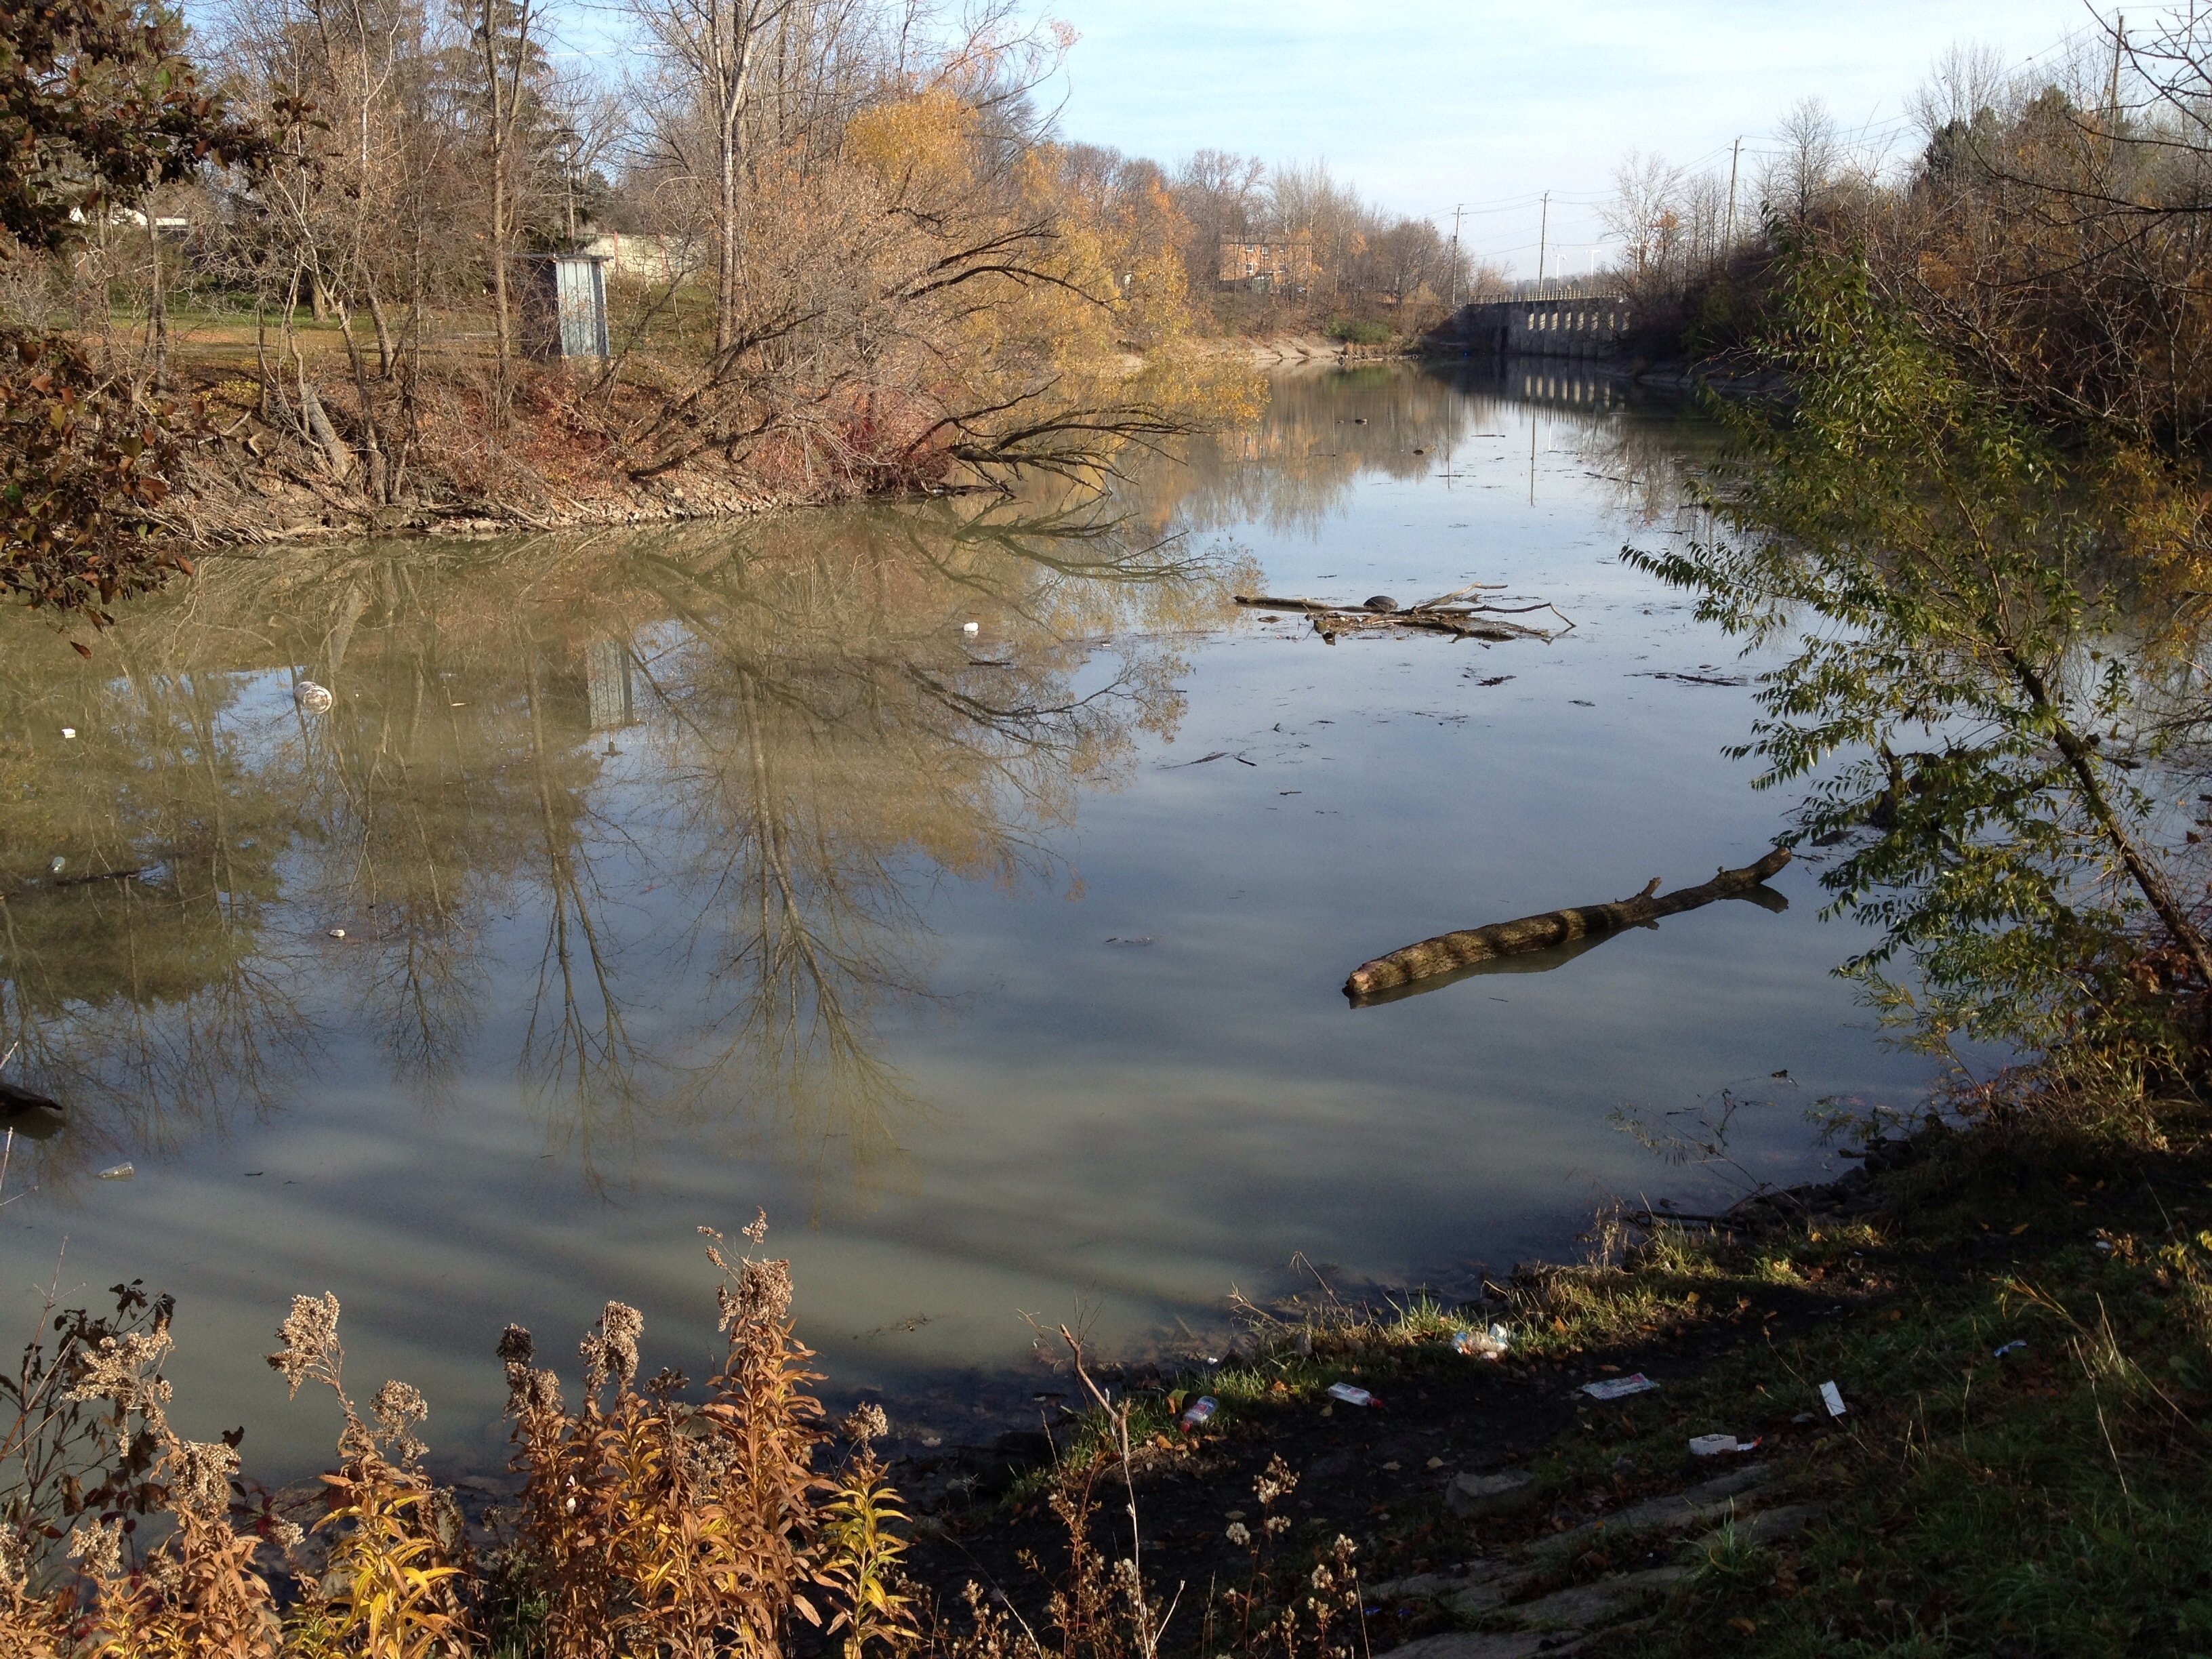
landscape, tree, water, nature, marsh, wilderness, leaf, lake, river, pond, stream, reflection, autumn, season, waterway, body of water, wetland, bog, habitat, natural environment